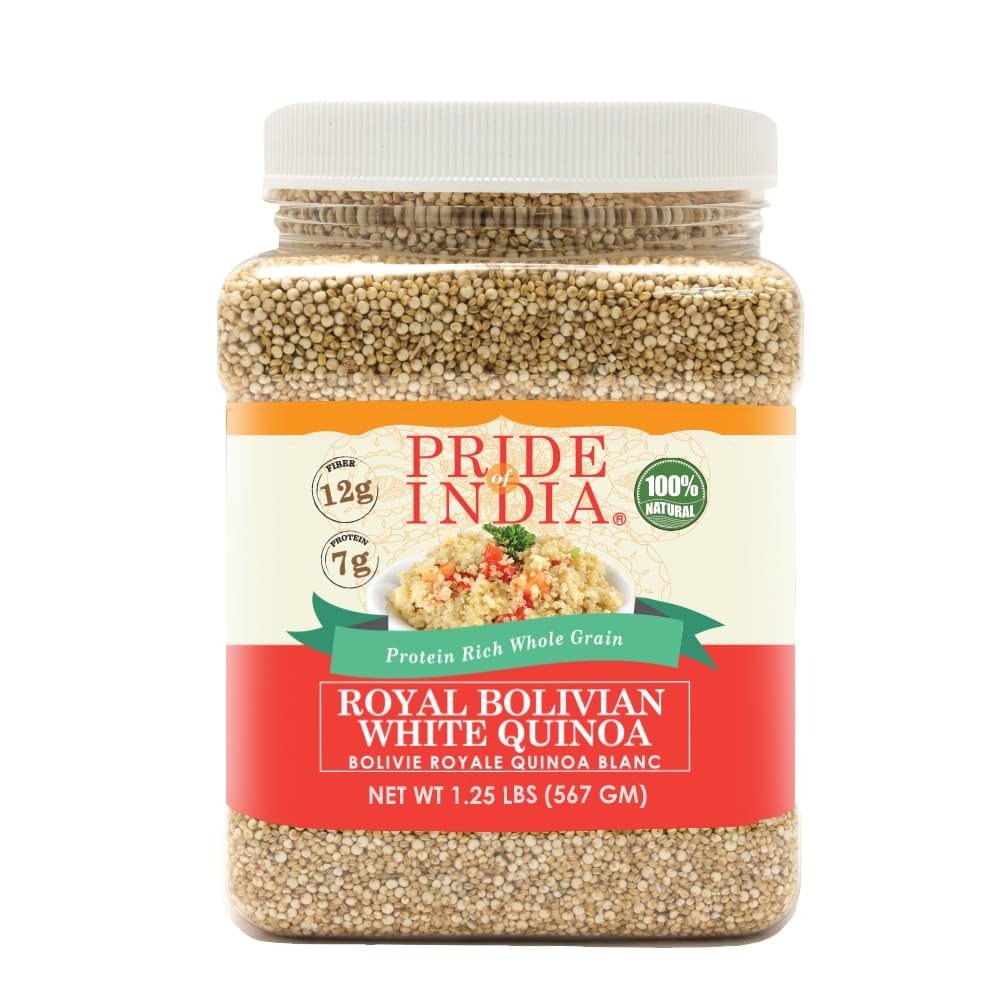
Item Name: Pride Of India - Natural White Royal Quinoa - 100% Bolivian Superior Grade Protein Rich Whole Grain, 1.25 Pound Jar
Bullet Point 1: Powerhouse for Protein:Sustainably sourced, our natural white quinoa is the powerhouse of vegan protein containing all the 9 vital amino acids giving you the complete source of protein as a part of your everyday healthy diet.
Bullet Point 2: Natural & Fresh: Our white pre-washed whole grain quinoa is aged to bring you the highest quality of food for everyday life. Our motto is to provide our consumers with farm-fresh healthy life choices to the table.
Bullet Point 3: Rich in Fiber and Antioxidants: Fiber is one of the quinoa nutrition which helps the body gain vitality to live up to the challenges and stress of daily life. On the other hand, its anti-oxidant properties help you fight aging by neutralizing the free radicals.
Bullet Point 4: As A Part of Healthy Diet: White quinoa is nutrient-dense and is, therefore, a healthy and ideal alternative for health-conscious. You can easily incorporate white quinoa into your diet replacing white rice or couscous.
Bullet Point 5: Sourced from The Andes: Our White Quinoa seeds are grown in the nutrient-rich soil of the Andes bringing you only the best in gourmet grade food storing jars ensuring to lock in freshness and the integrity of the product.
Product Description: Natural White Royal Quinoa has its superfood origin since the time of the ancient Incas and with that tradition, it has now become synonymous with taste, health, and fitness offering several eating options which are as flexible as the lifestyle we are leading. It is packed with essential nutrients, amino acids, protein, and fiber giving you a great alternative to everyday products to be included in your diet. Its distinct nutty and earthy flavor along with fluffy texture upon cooking makes it an ideal ingredient for soups, salads, garnishing, and of course as an alternative to white rice.
Value: 20.0
Unit: Ounce

Price: 15.99